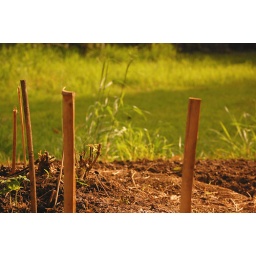
i long to go over the hurdles of fences and lay on the green grass on the other side.